The Algebra of Ice

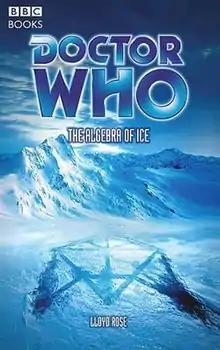

The Algebra of Ice is a BBC Books original novel written by Lloyd Rose and based on the long-running British science fiction television series "Doctor Who". It features the Seventh Doctor and Ace.